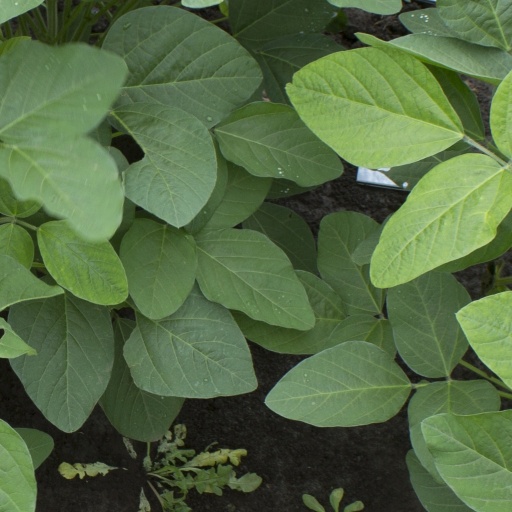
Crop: soybean